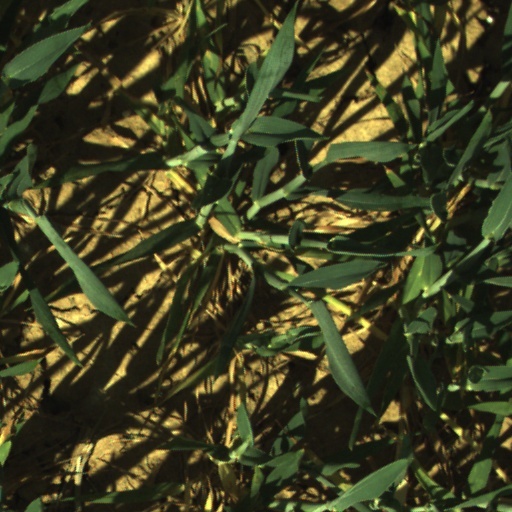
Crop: wheat